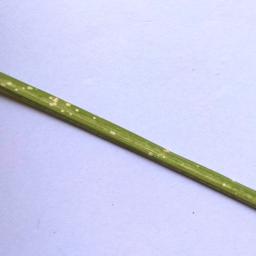
Label: Rice___Leaf_Blast